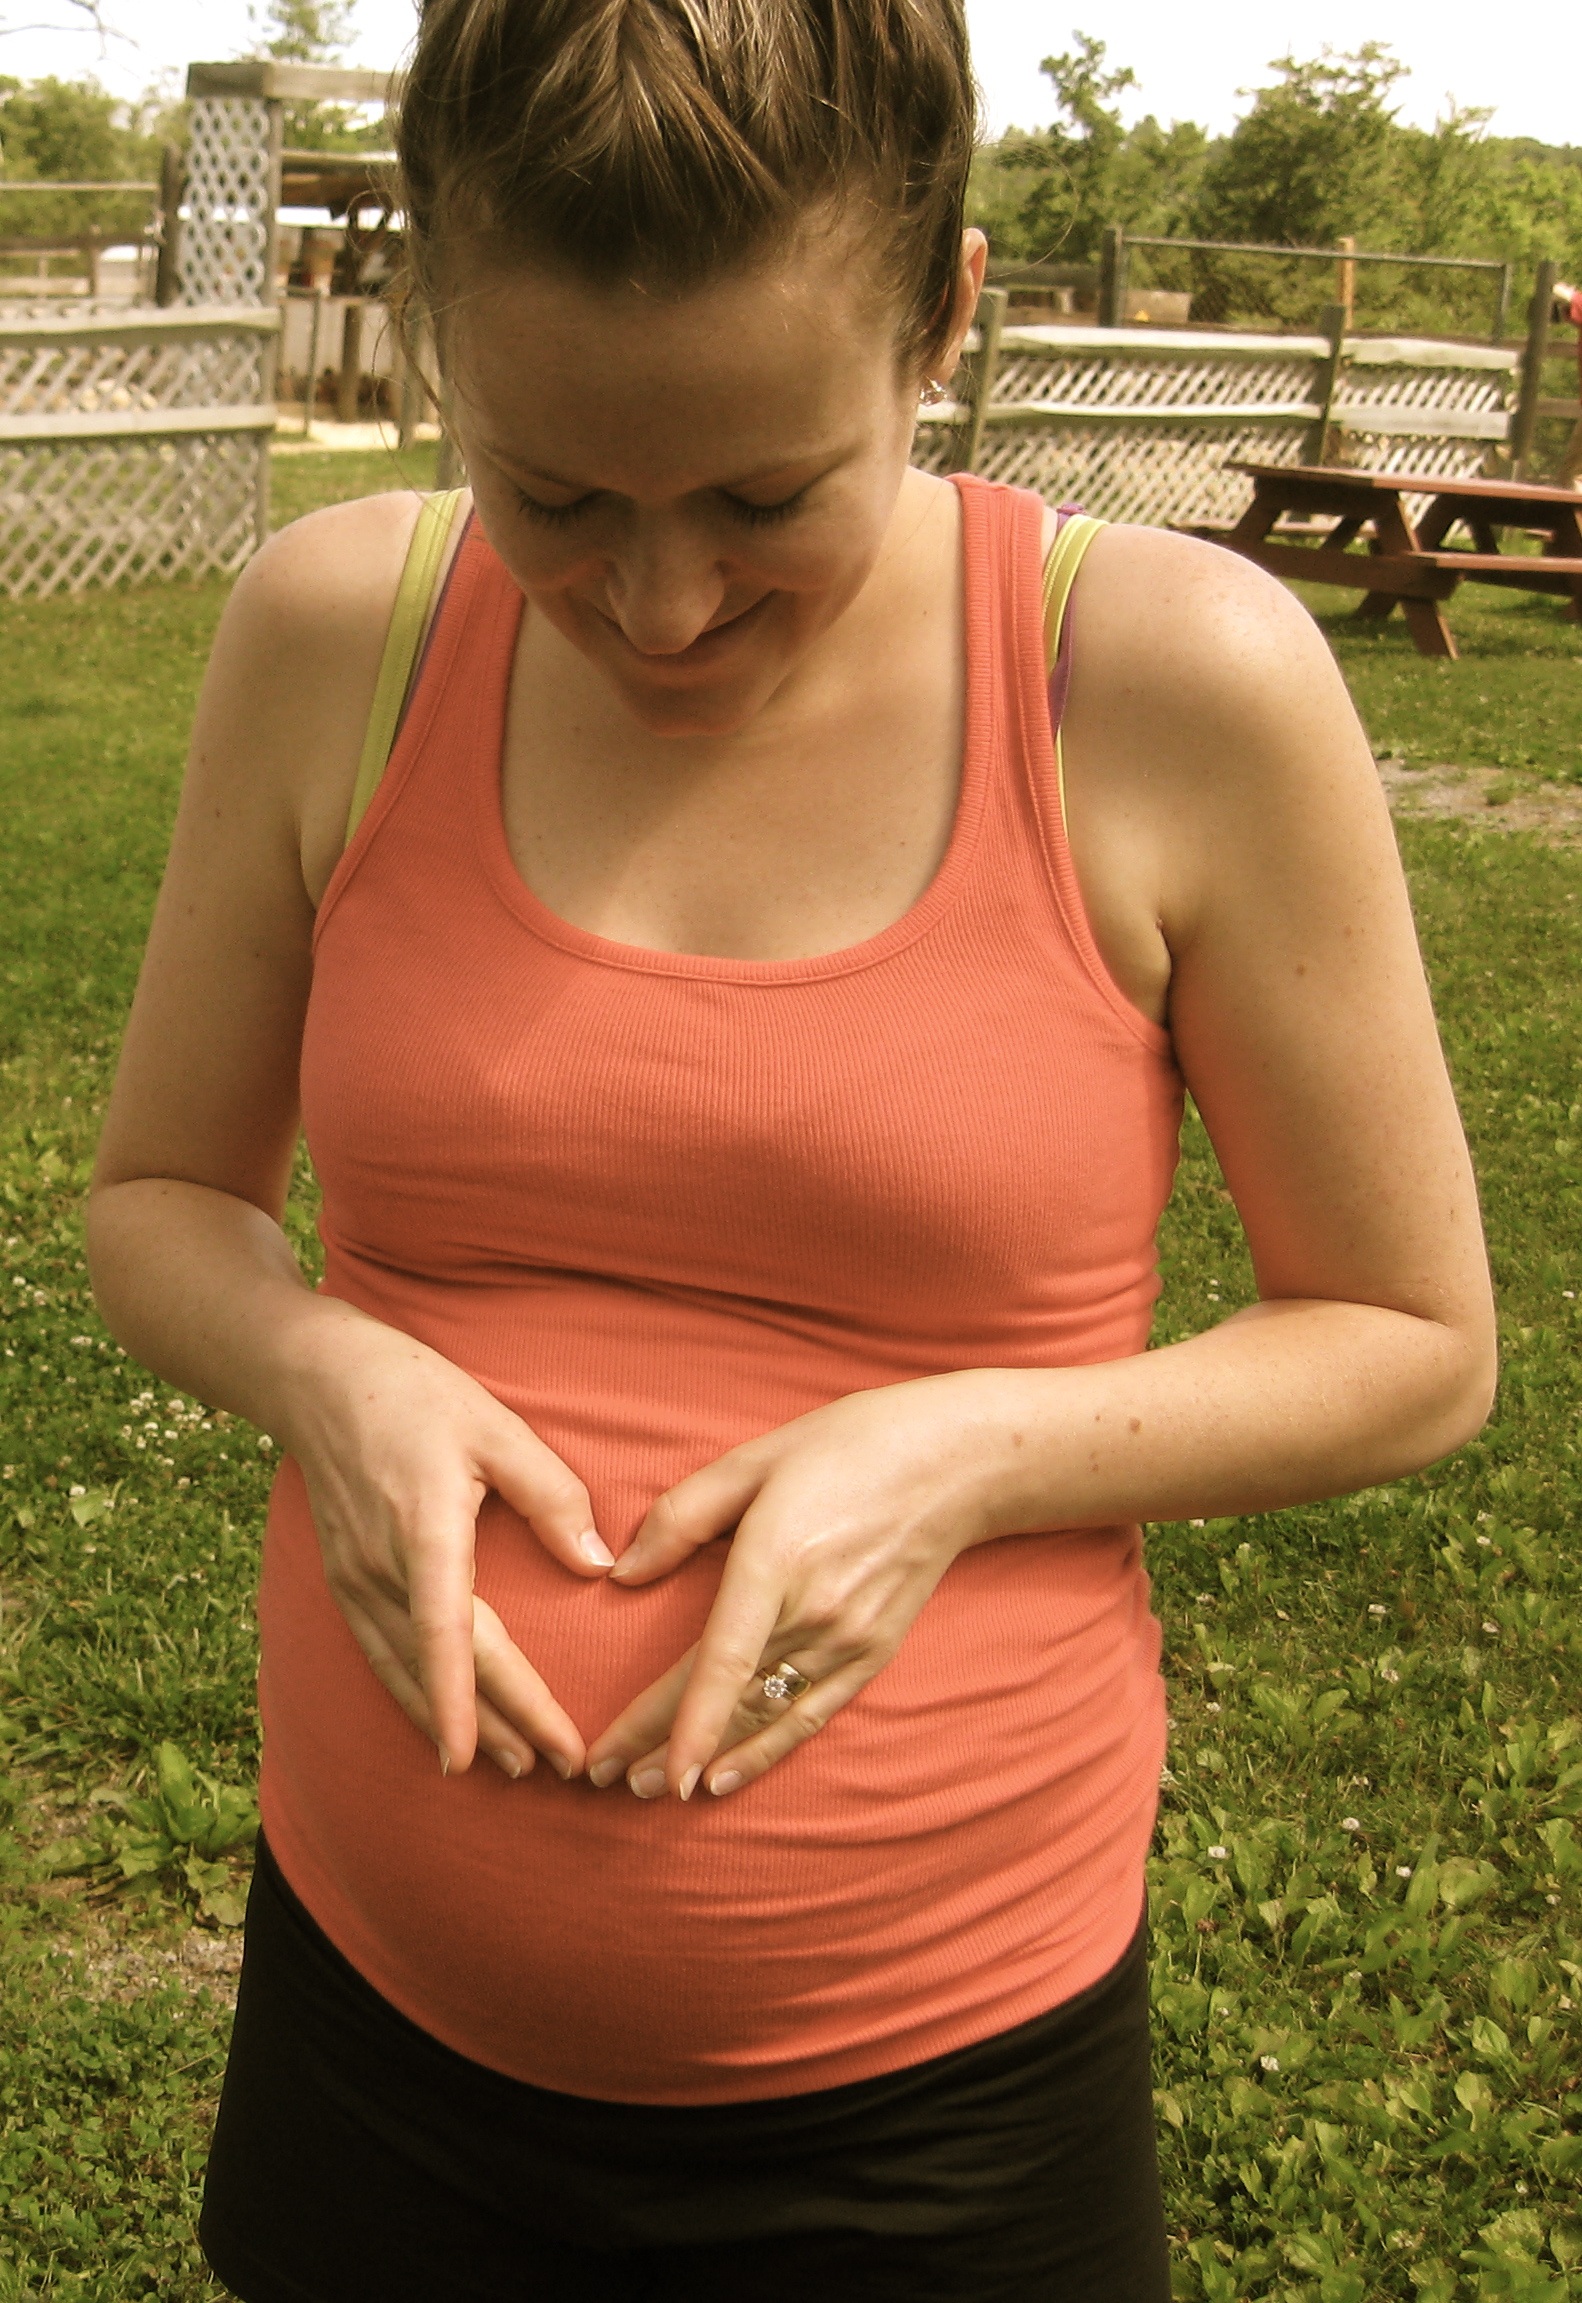
hand, grass, person, girl, woman, love, lady, arm, baby, facial expression, muscle, parent, chest, pregnancy, motherhood, maternity, human body, family, mother, happy, pregnant, belly, organ, expectant, birth, abdomen, sense, pregnant woman, pregnant women, baby shower, human positions, human action, physical fitness